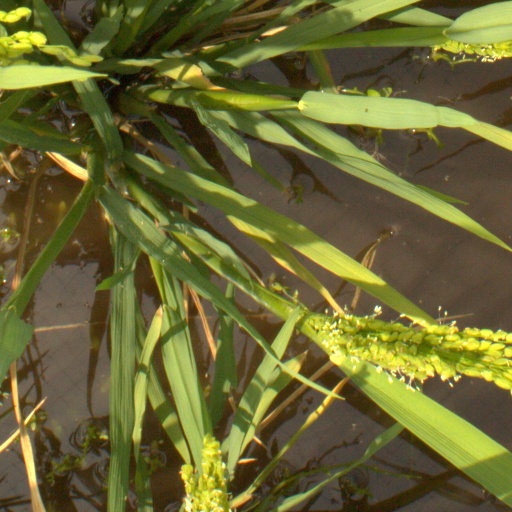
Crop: rice